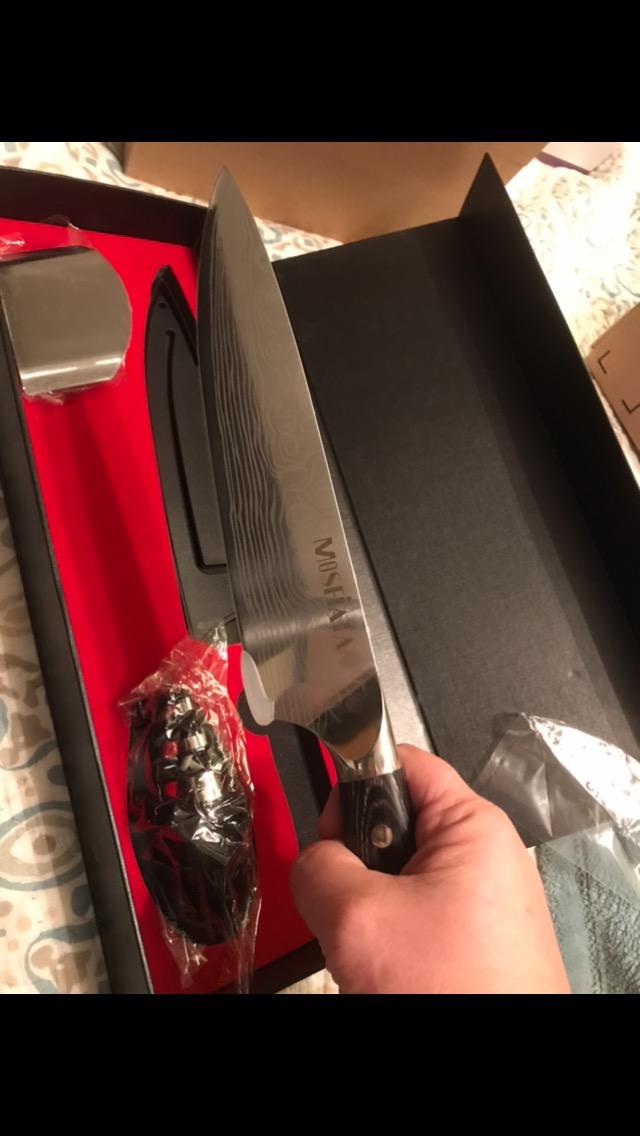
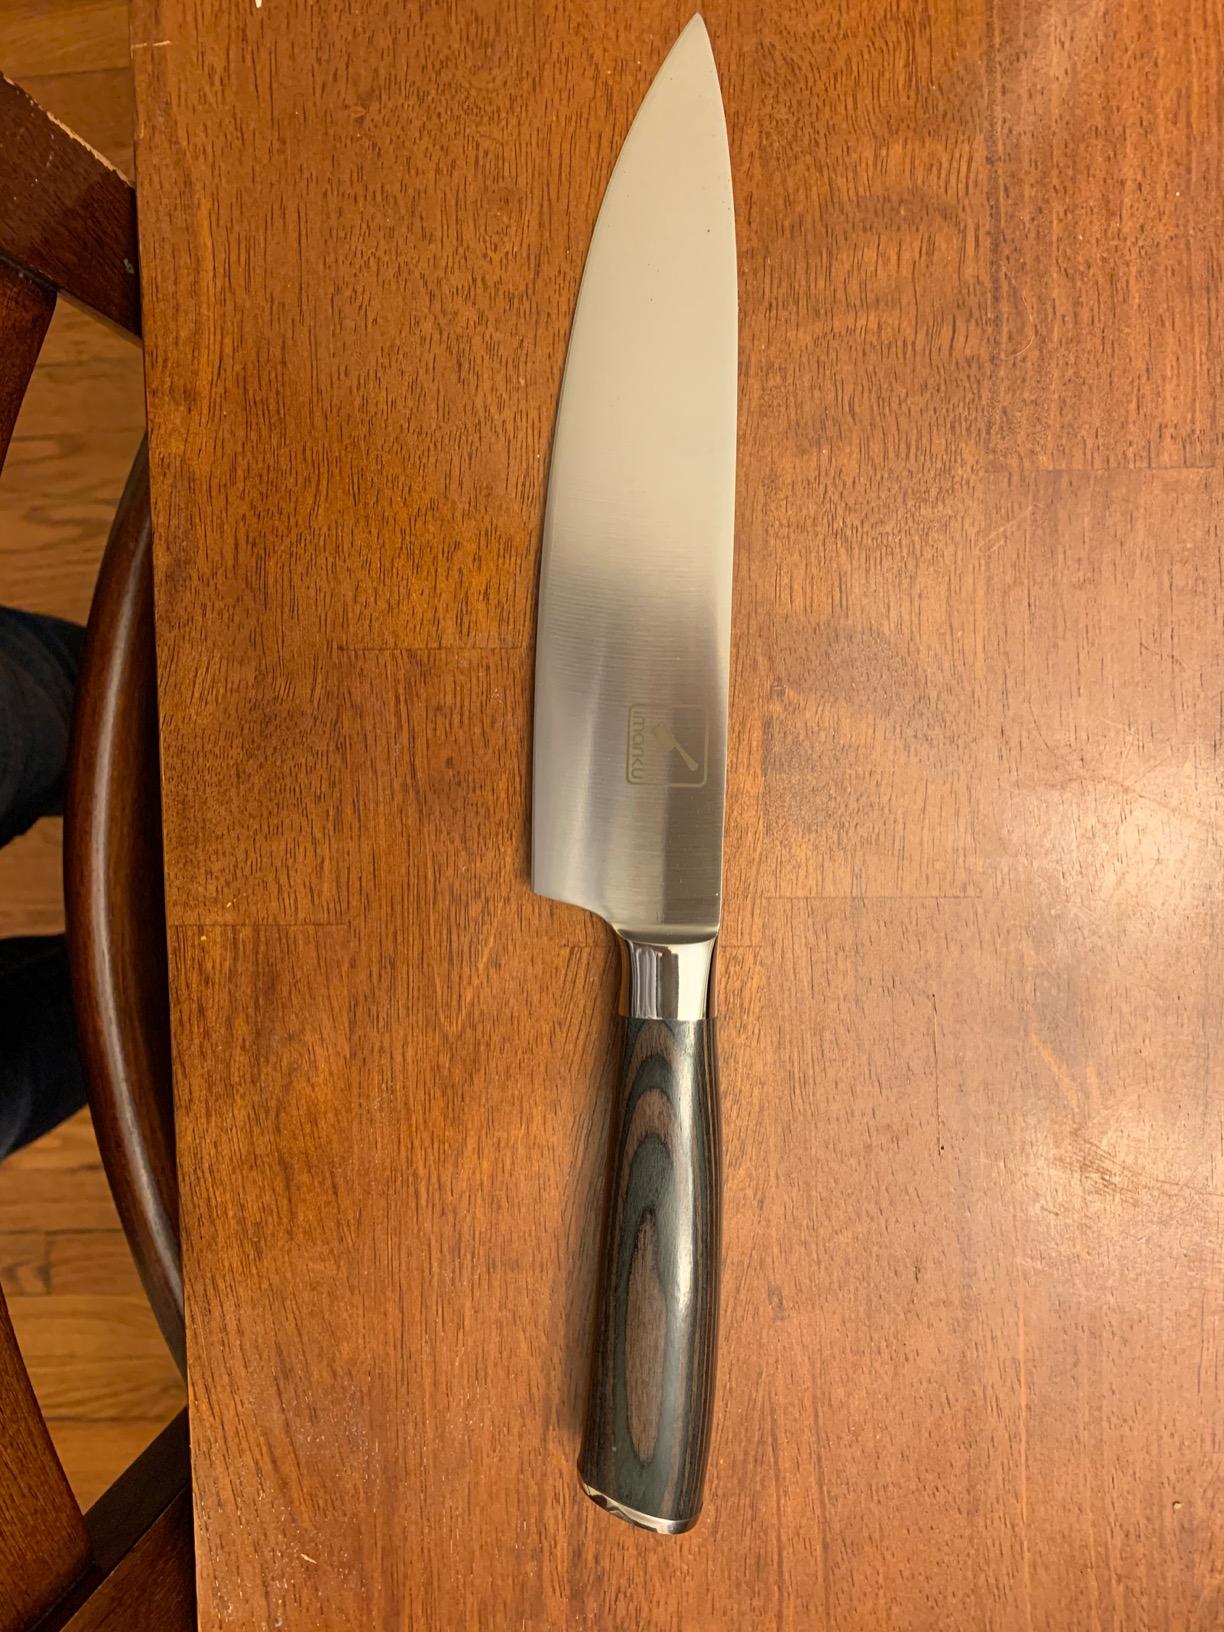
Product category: items_knife
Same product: no